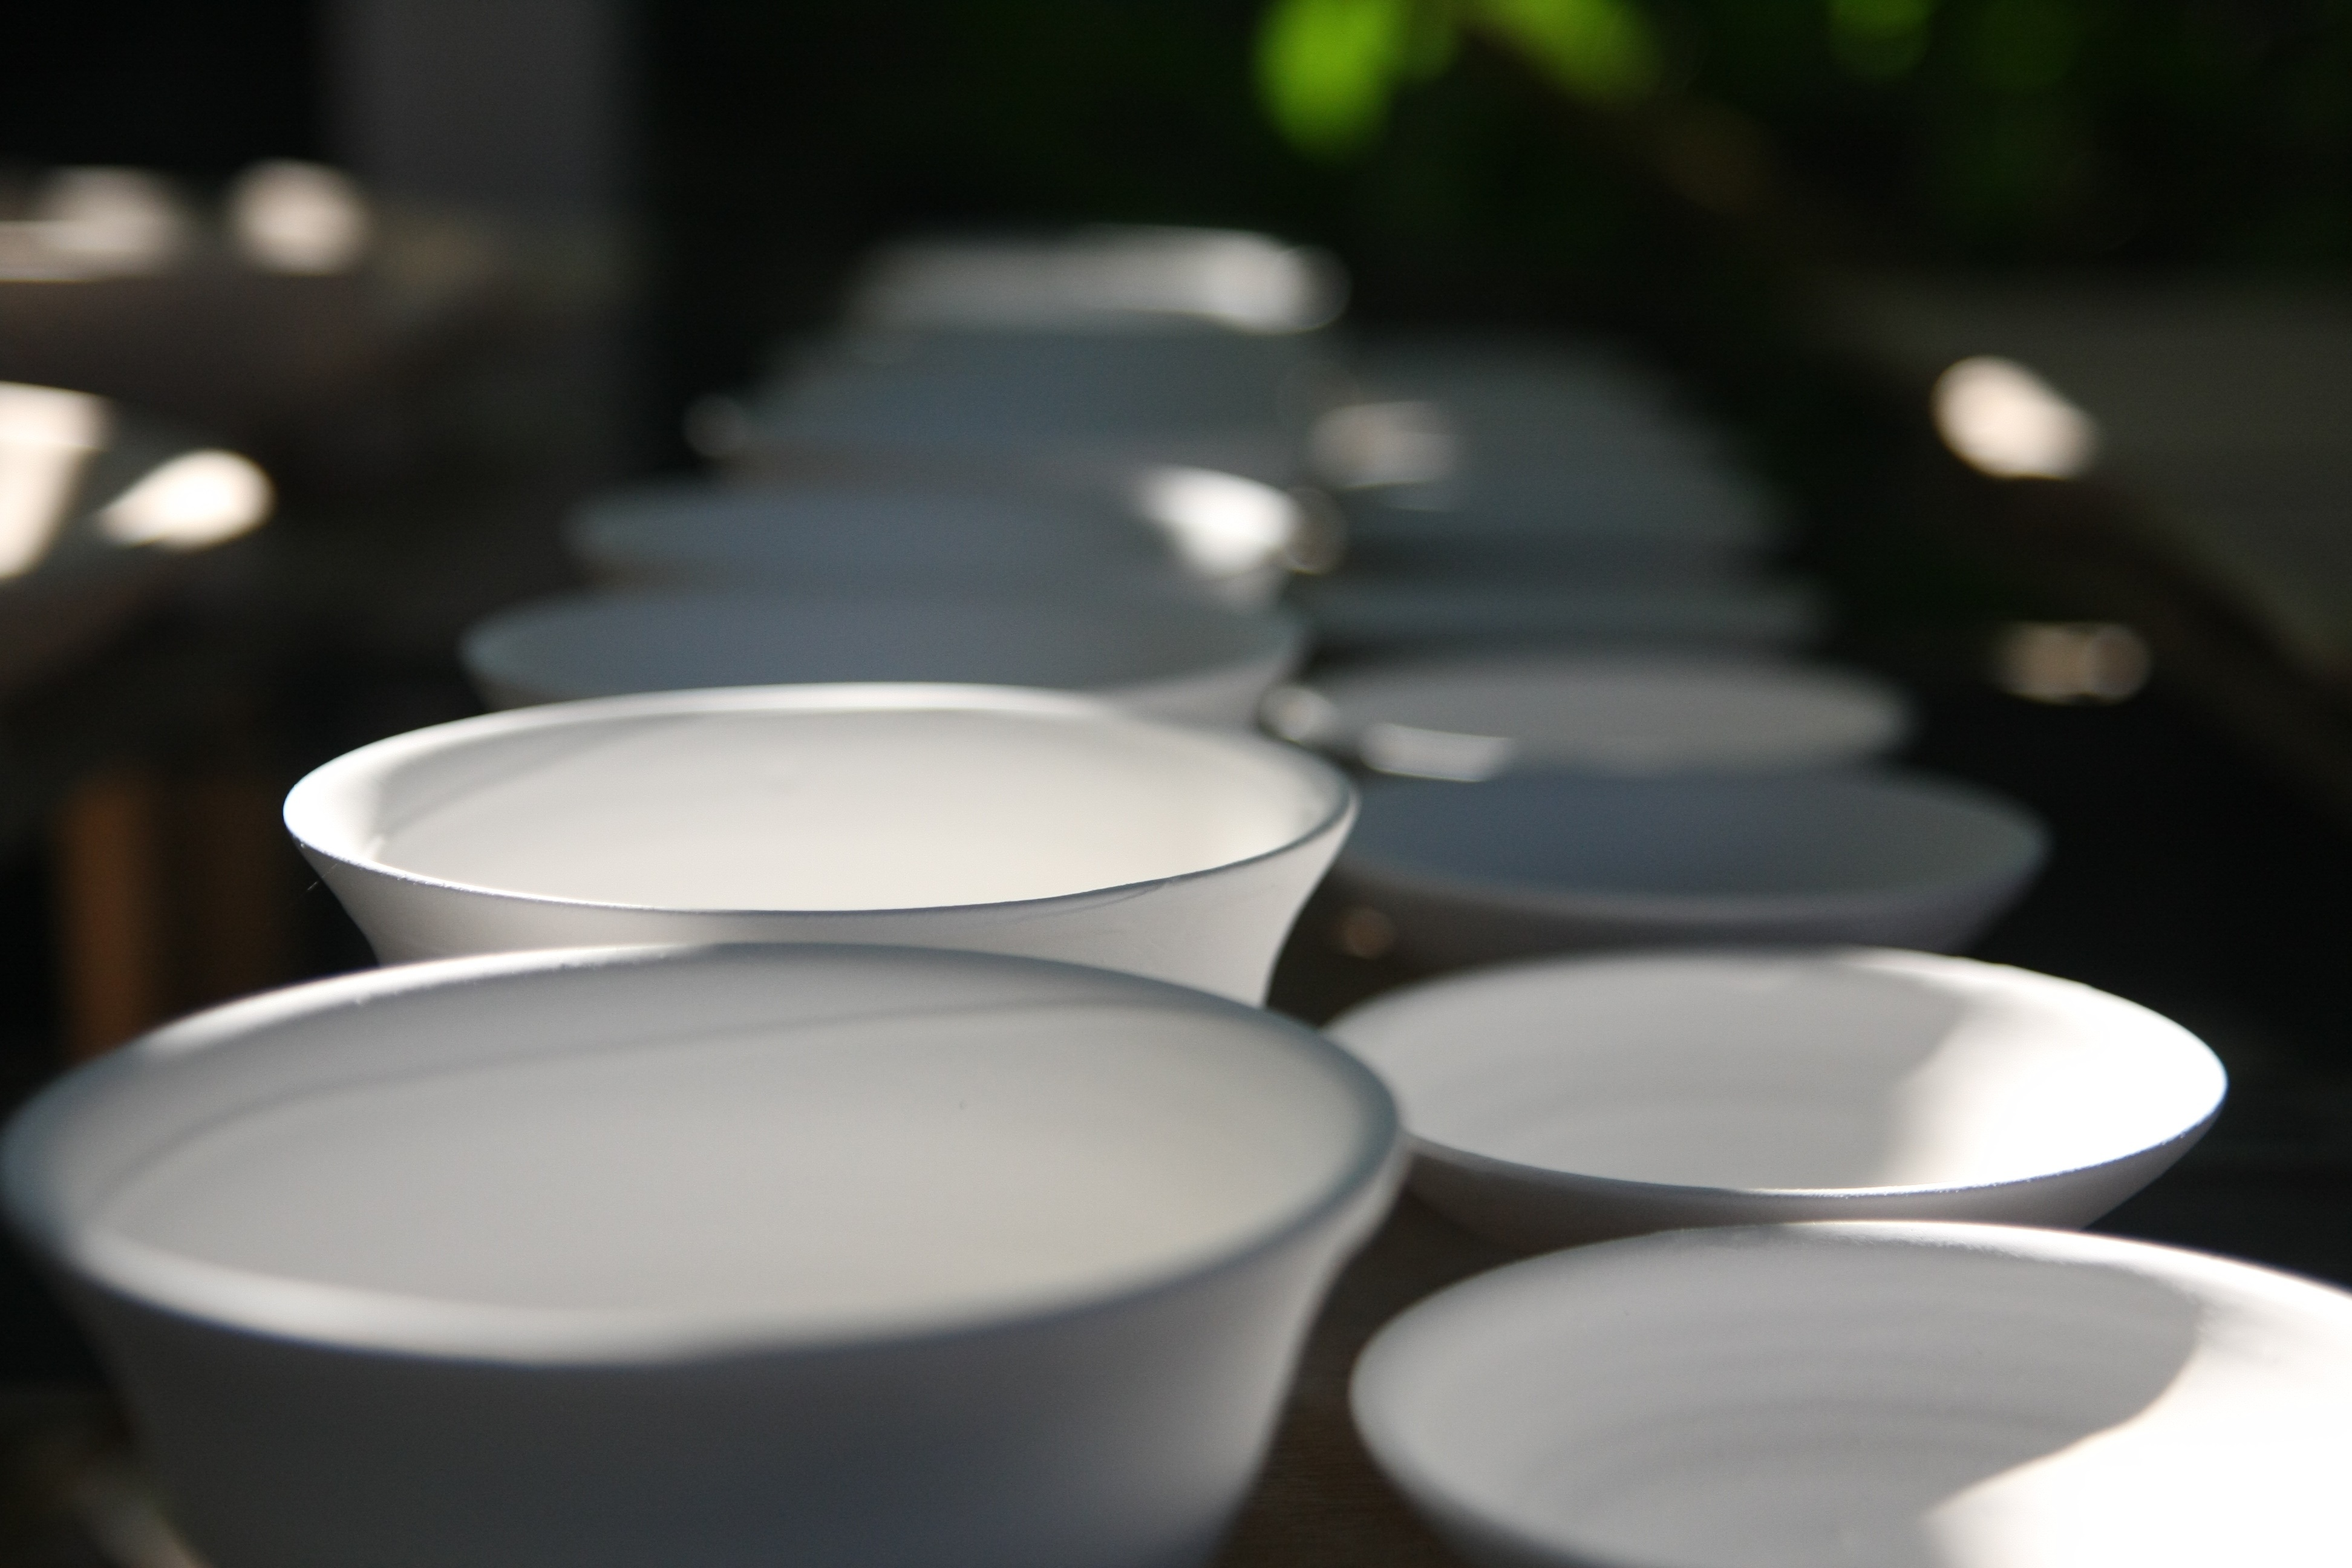
white, cup, bowl, ceramic, drink, craft, pottery, lighting, coffee cup, container, porcelain, shape